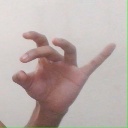
अक्षर: ओ